White Hall Plantation House

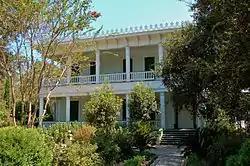

White Hall Plantation House is an 1840s Italianate and Greek Revival plantation house attributed to the architect Henry Howard and built in 1848-49 by Elias Norwood. It is located in Legonier, a hamlet on the east bank of the Atchafalaya River, today part of the unincorporated town of Lettsworth, Louisiana. White Hall's most notable owner and slaveholder was Bennet Barton Simmes, founder of Simmesport, state senator, and contributor to the Louisiana Articles of Secession prior to the Civil War. He is also said to have been a steamboat captain and Confederate general. The home is listed on the National Register of Historic Places.